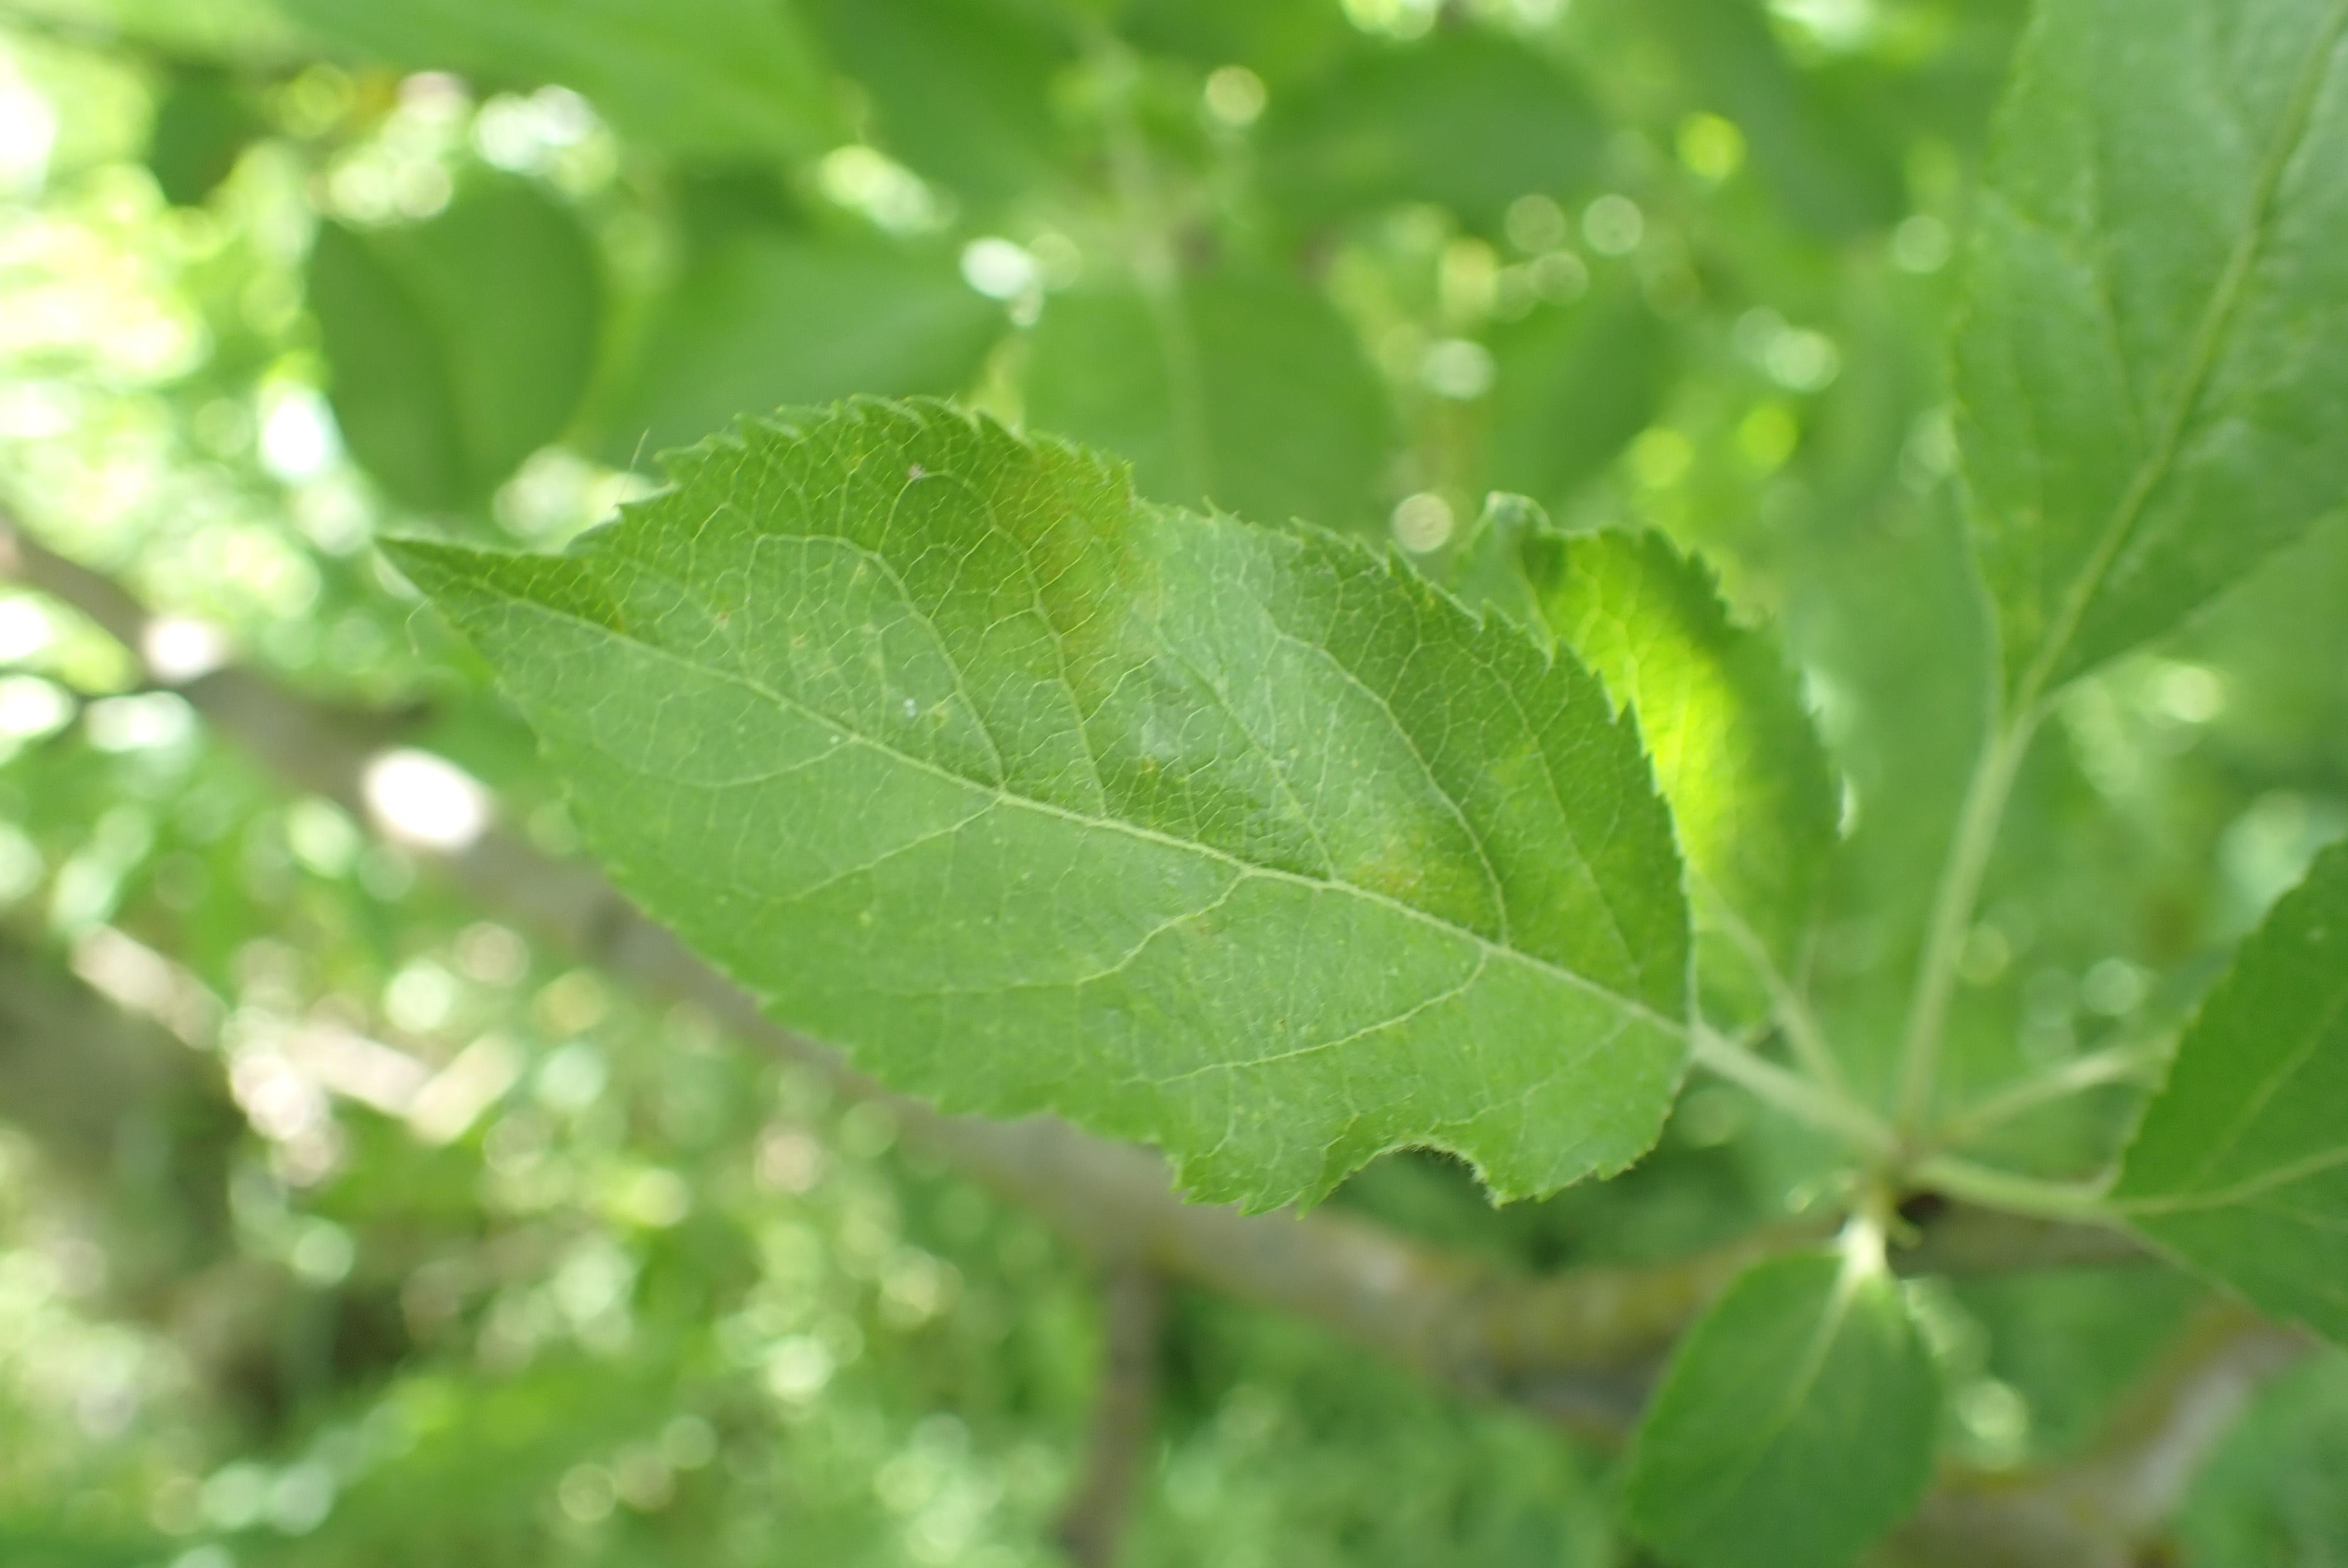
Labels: scab